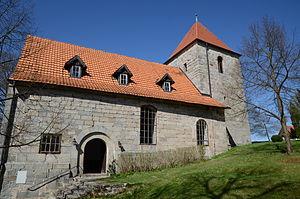
Ummerstadt est une petite ville allemande de Thuringe située dans l'arrondissement de Hildburghausen. Avec moins de 500 habitants, c'est l'une des plus petites villes allemandes. Elle fait partie de la communauté d'administration du Heldburger Unterland